My Girl and I

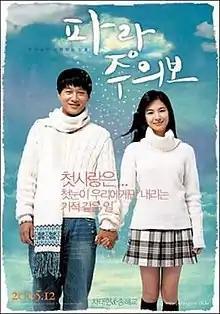
Theatrical release poster

My Girl and I is a 2005 South Korean romantic drama film directed by Jeon Yun-su. It is a remake of the Japanese film "Crying Out Love, In the Center of the World", adapted from the novel "Socrates in Love" by Kyoichi Katayama.